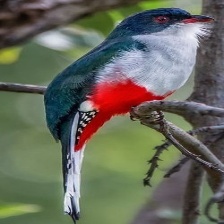
Species: CUBAN TROGON
Scientific name: PRIOTELUS TEMNURUS